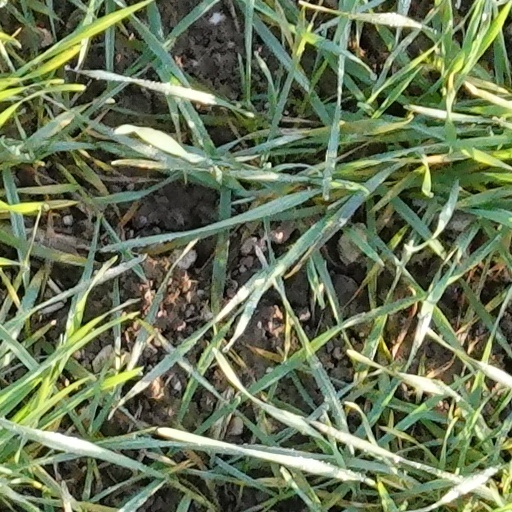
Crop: wheat